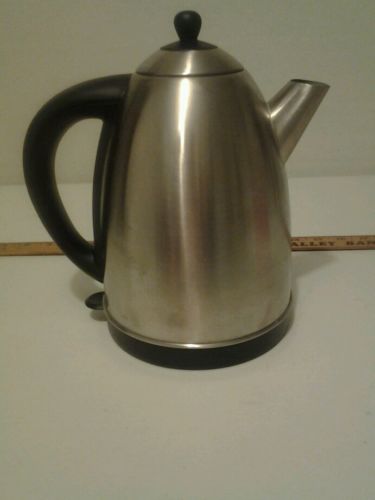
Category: kettle